The Narrative Corpse

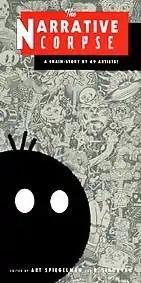
The cover of the graphic novel "The Narrative Corpse" featuring the main character "Sticky". Artwork by Mark Beyer, Charles Burns, Paul Corio, Kim Deitch, Carol Lay, Gary Leib, David Mazzucchelli, Richard McGuire, Gary Panter, Kaz, Joe Sacco, David Sandlin, R. Sikoryak, and Art Spiegelman.

The Narrative Corpse is a chain story, or comic jam, created by 69 all-star cartoonists in the early-to-mid 1990s. A graphic novel compilation of the result was published in 1995.